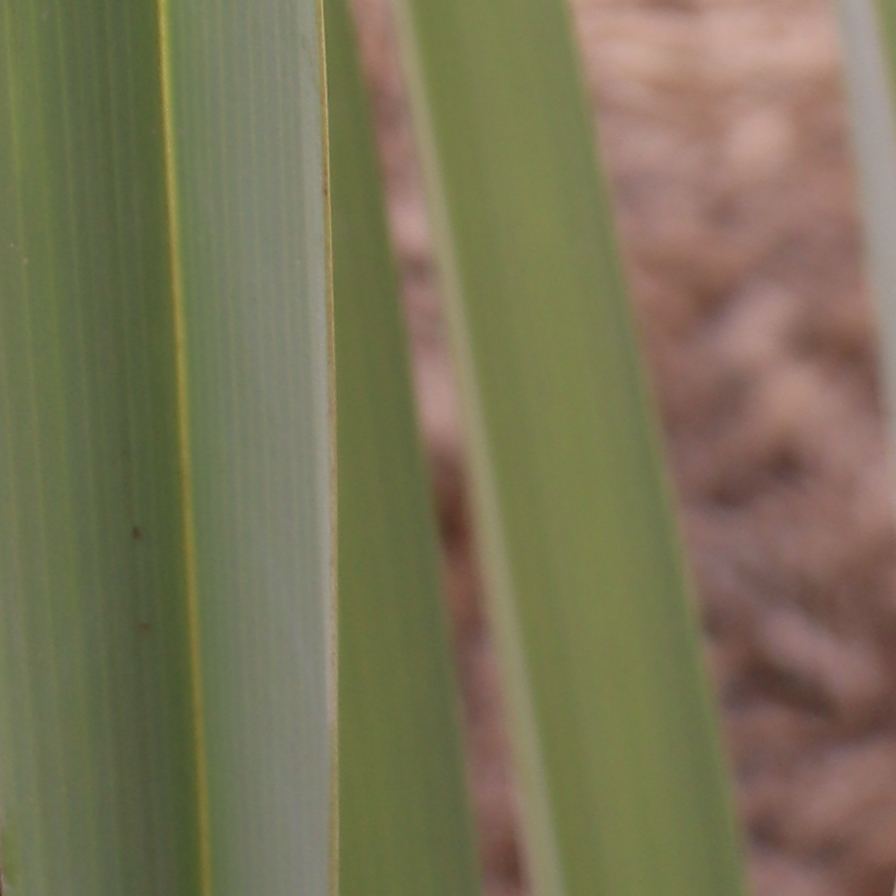
Label: Healthy